Conway, Arkansas

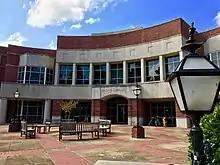
Bailey Library at Hendrix College

The Conway Symphony Orchestra performs many times throughout the year, and the Conway Community Arts Association has been presenting theatre and other art opportunities to the community for over 40 years. The Arkansas Shakespeare Theatre, based in Conway, is the state's only professional Shakespeare theater. It holds an annual summer festival in June.